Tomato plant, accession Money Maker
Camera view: vertical (180 deg); turntable rotation: 30 degrees
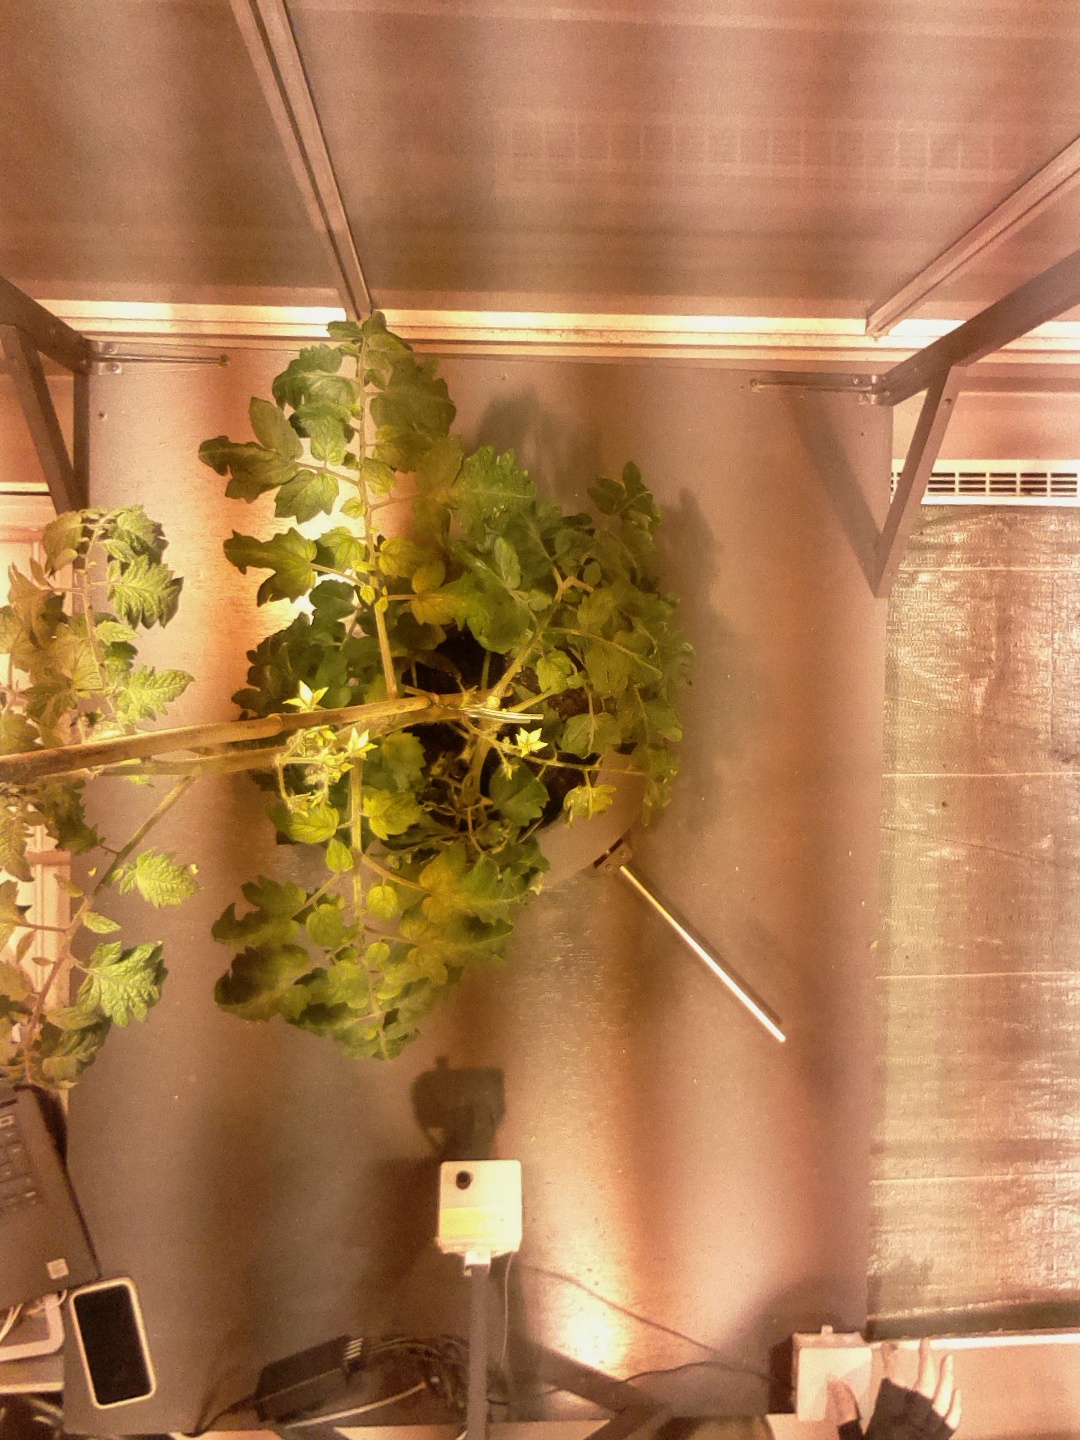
BBCH growth stage 68: Full flowering, 80%-90% of flowers open, more petals falling